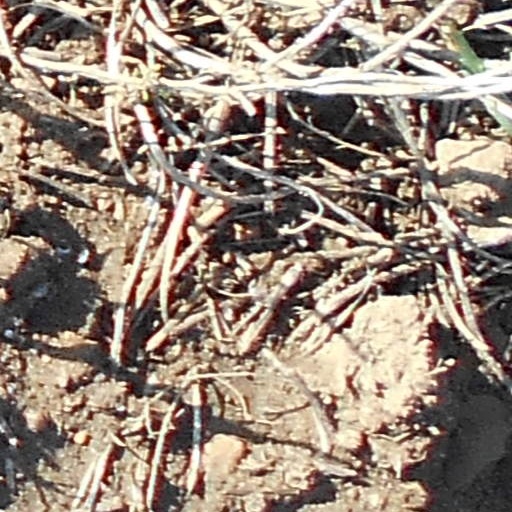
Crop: wheat